Malcolm Marx

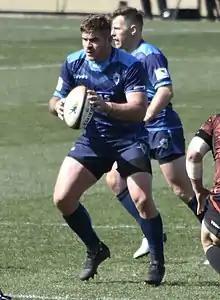
Marx playing a match in 2021

Malcolm Justin Marx (born 13 July 1994) is a South African professional rugby union player who currently plays for the South Africa national rugby team and Kubota Spears in the Japan Rugby League One. His regular position is hooker, but he did play as a flanker at youth level for the . He is widely regarded as one of the best hookers in World Rugby.